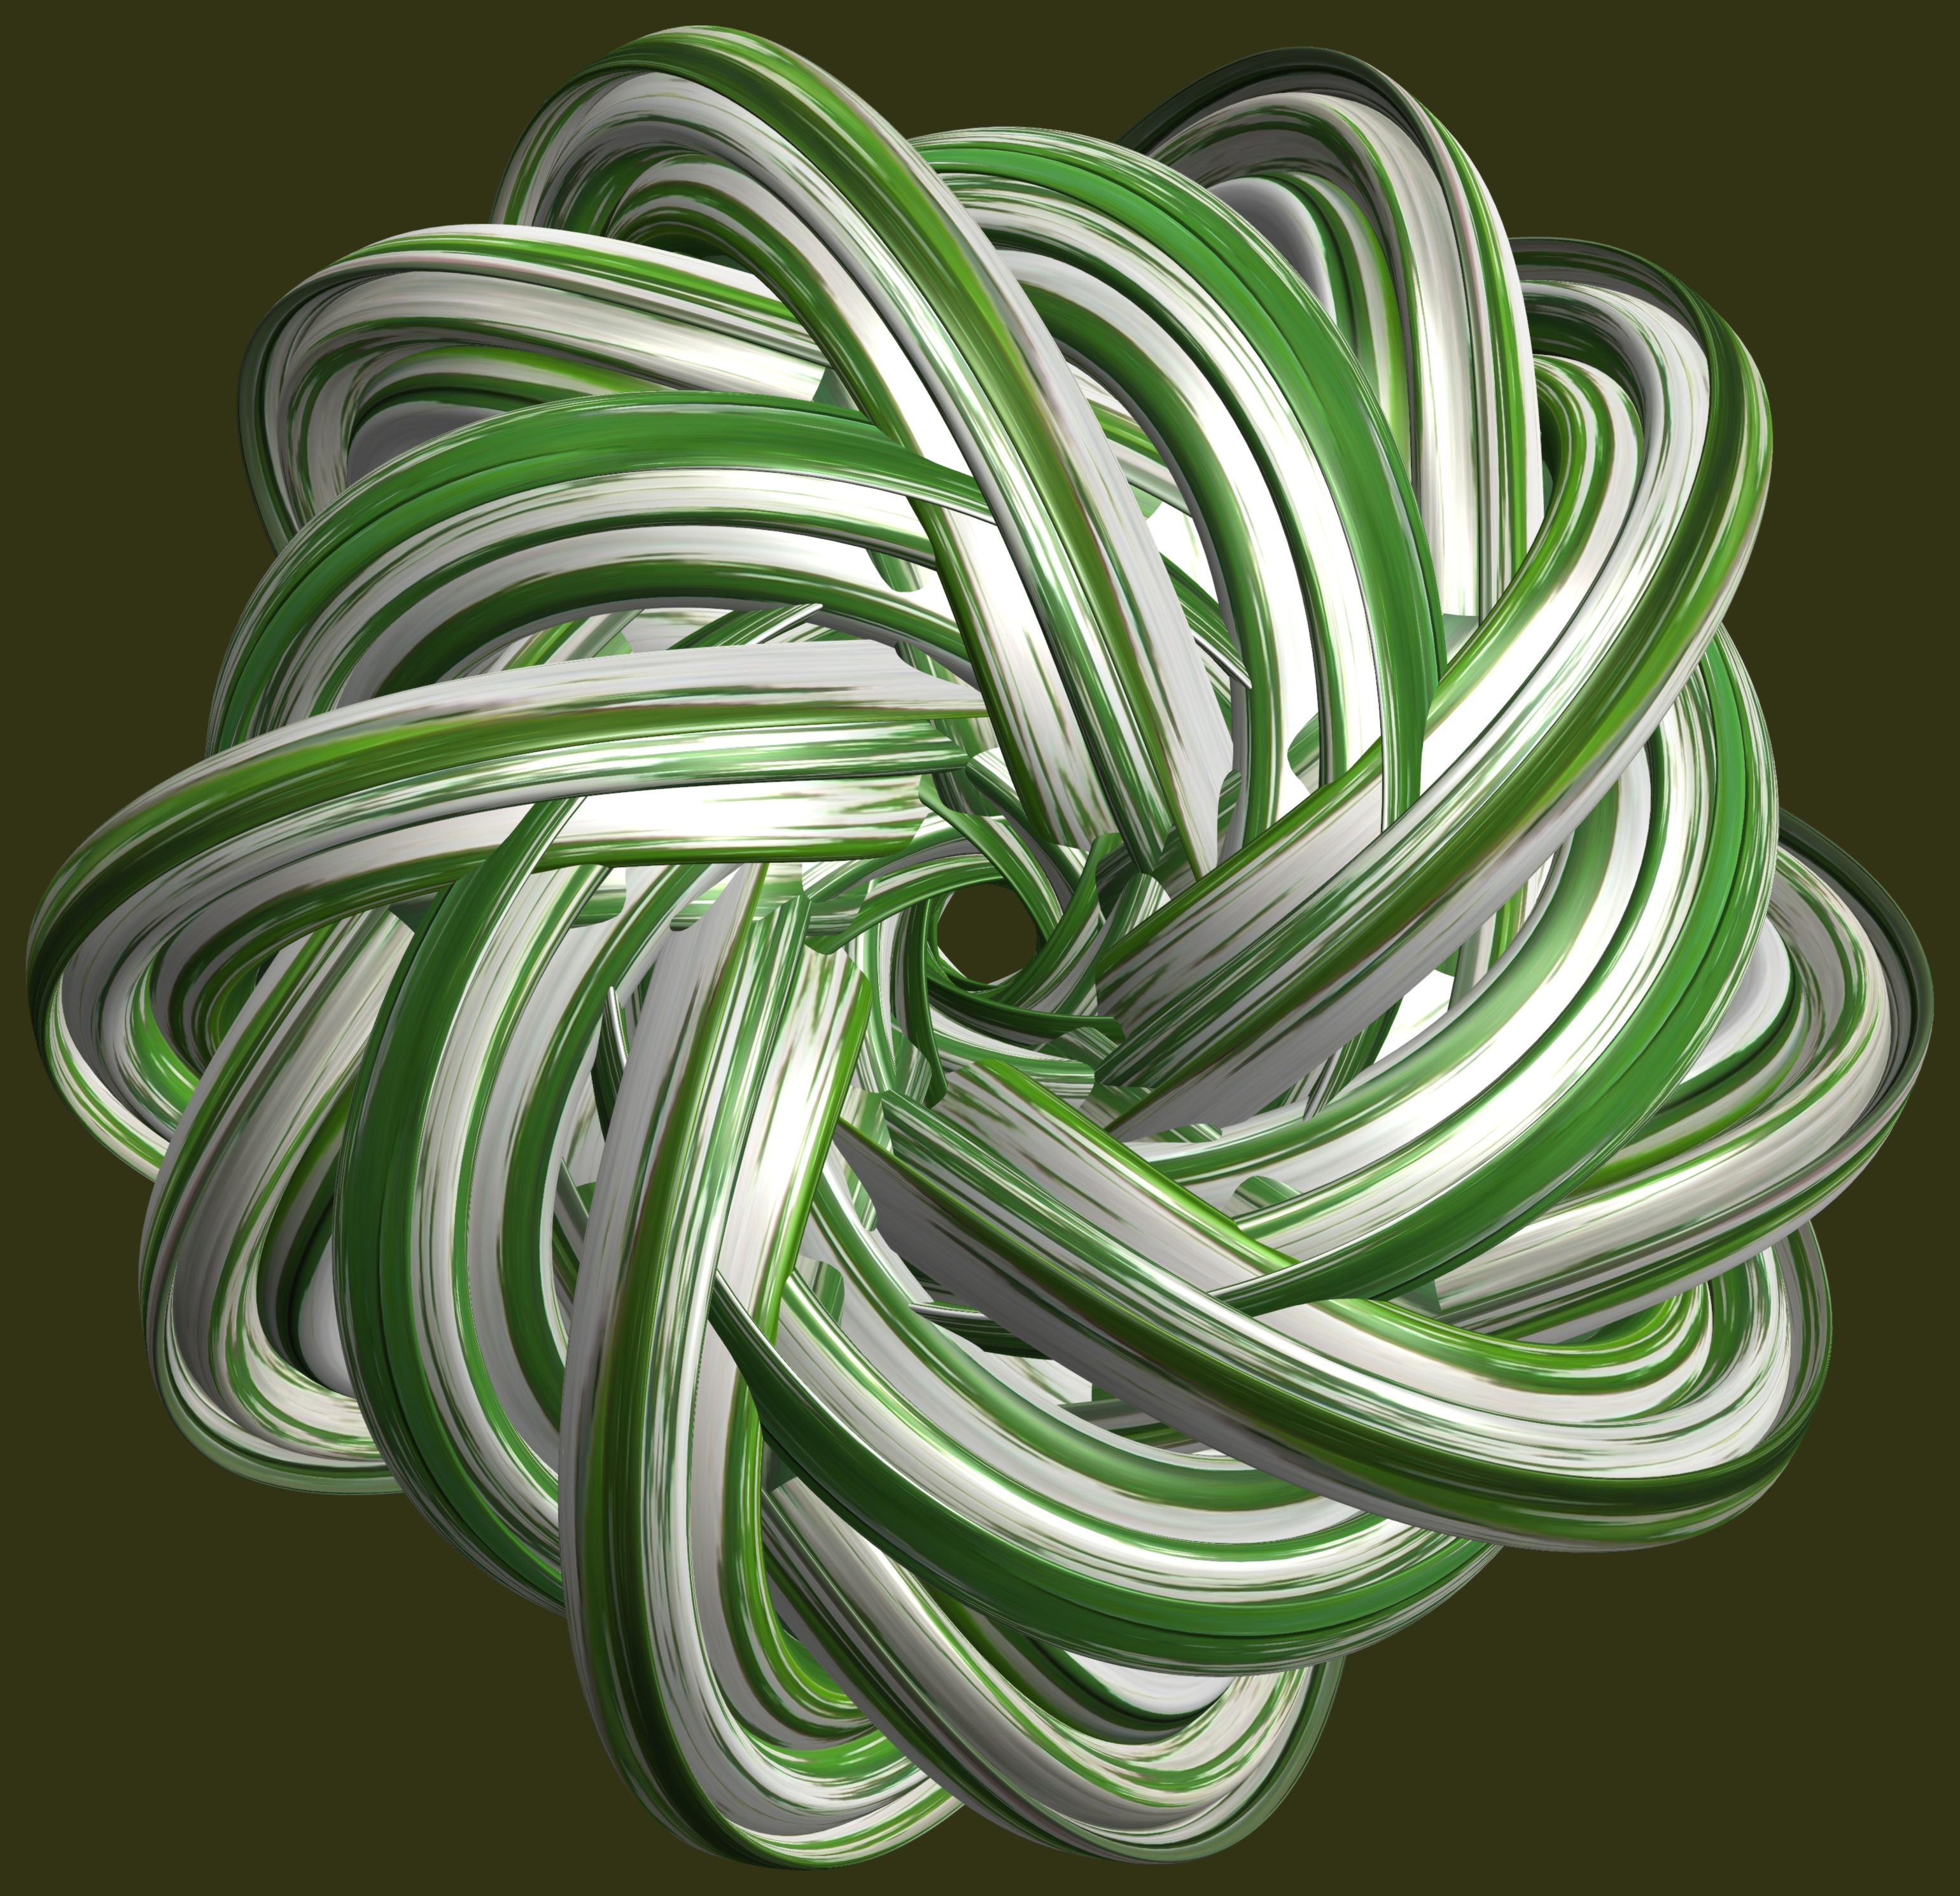
branch, structure, plant, texture, leaf, spiral, flower, pattern, green, lighting, circle, design, symmetry, 3d, graphic, knot, torus, mathematica, cg, parametricplot3d, code, program, algorithm, mapping, land plant